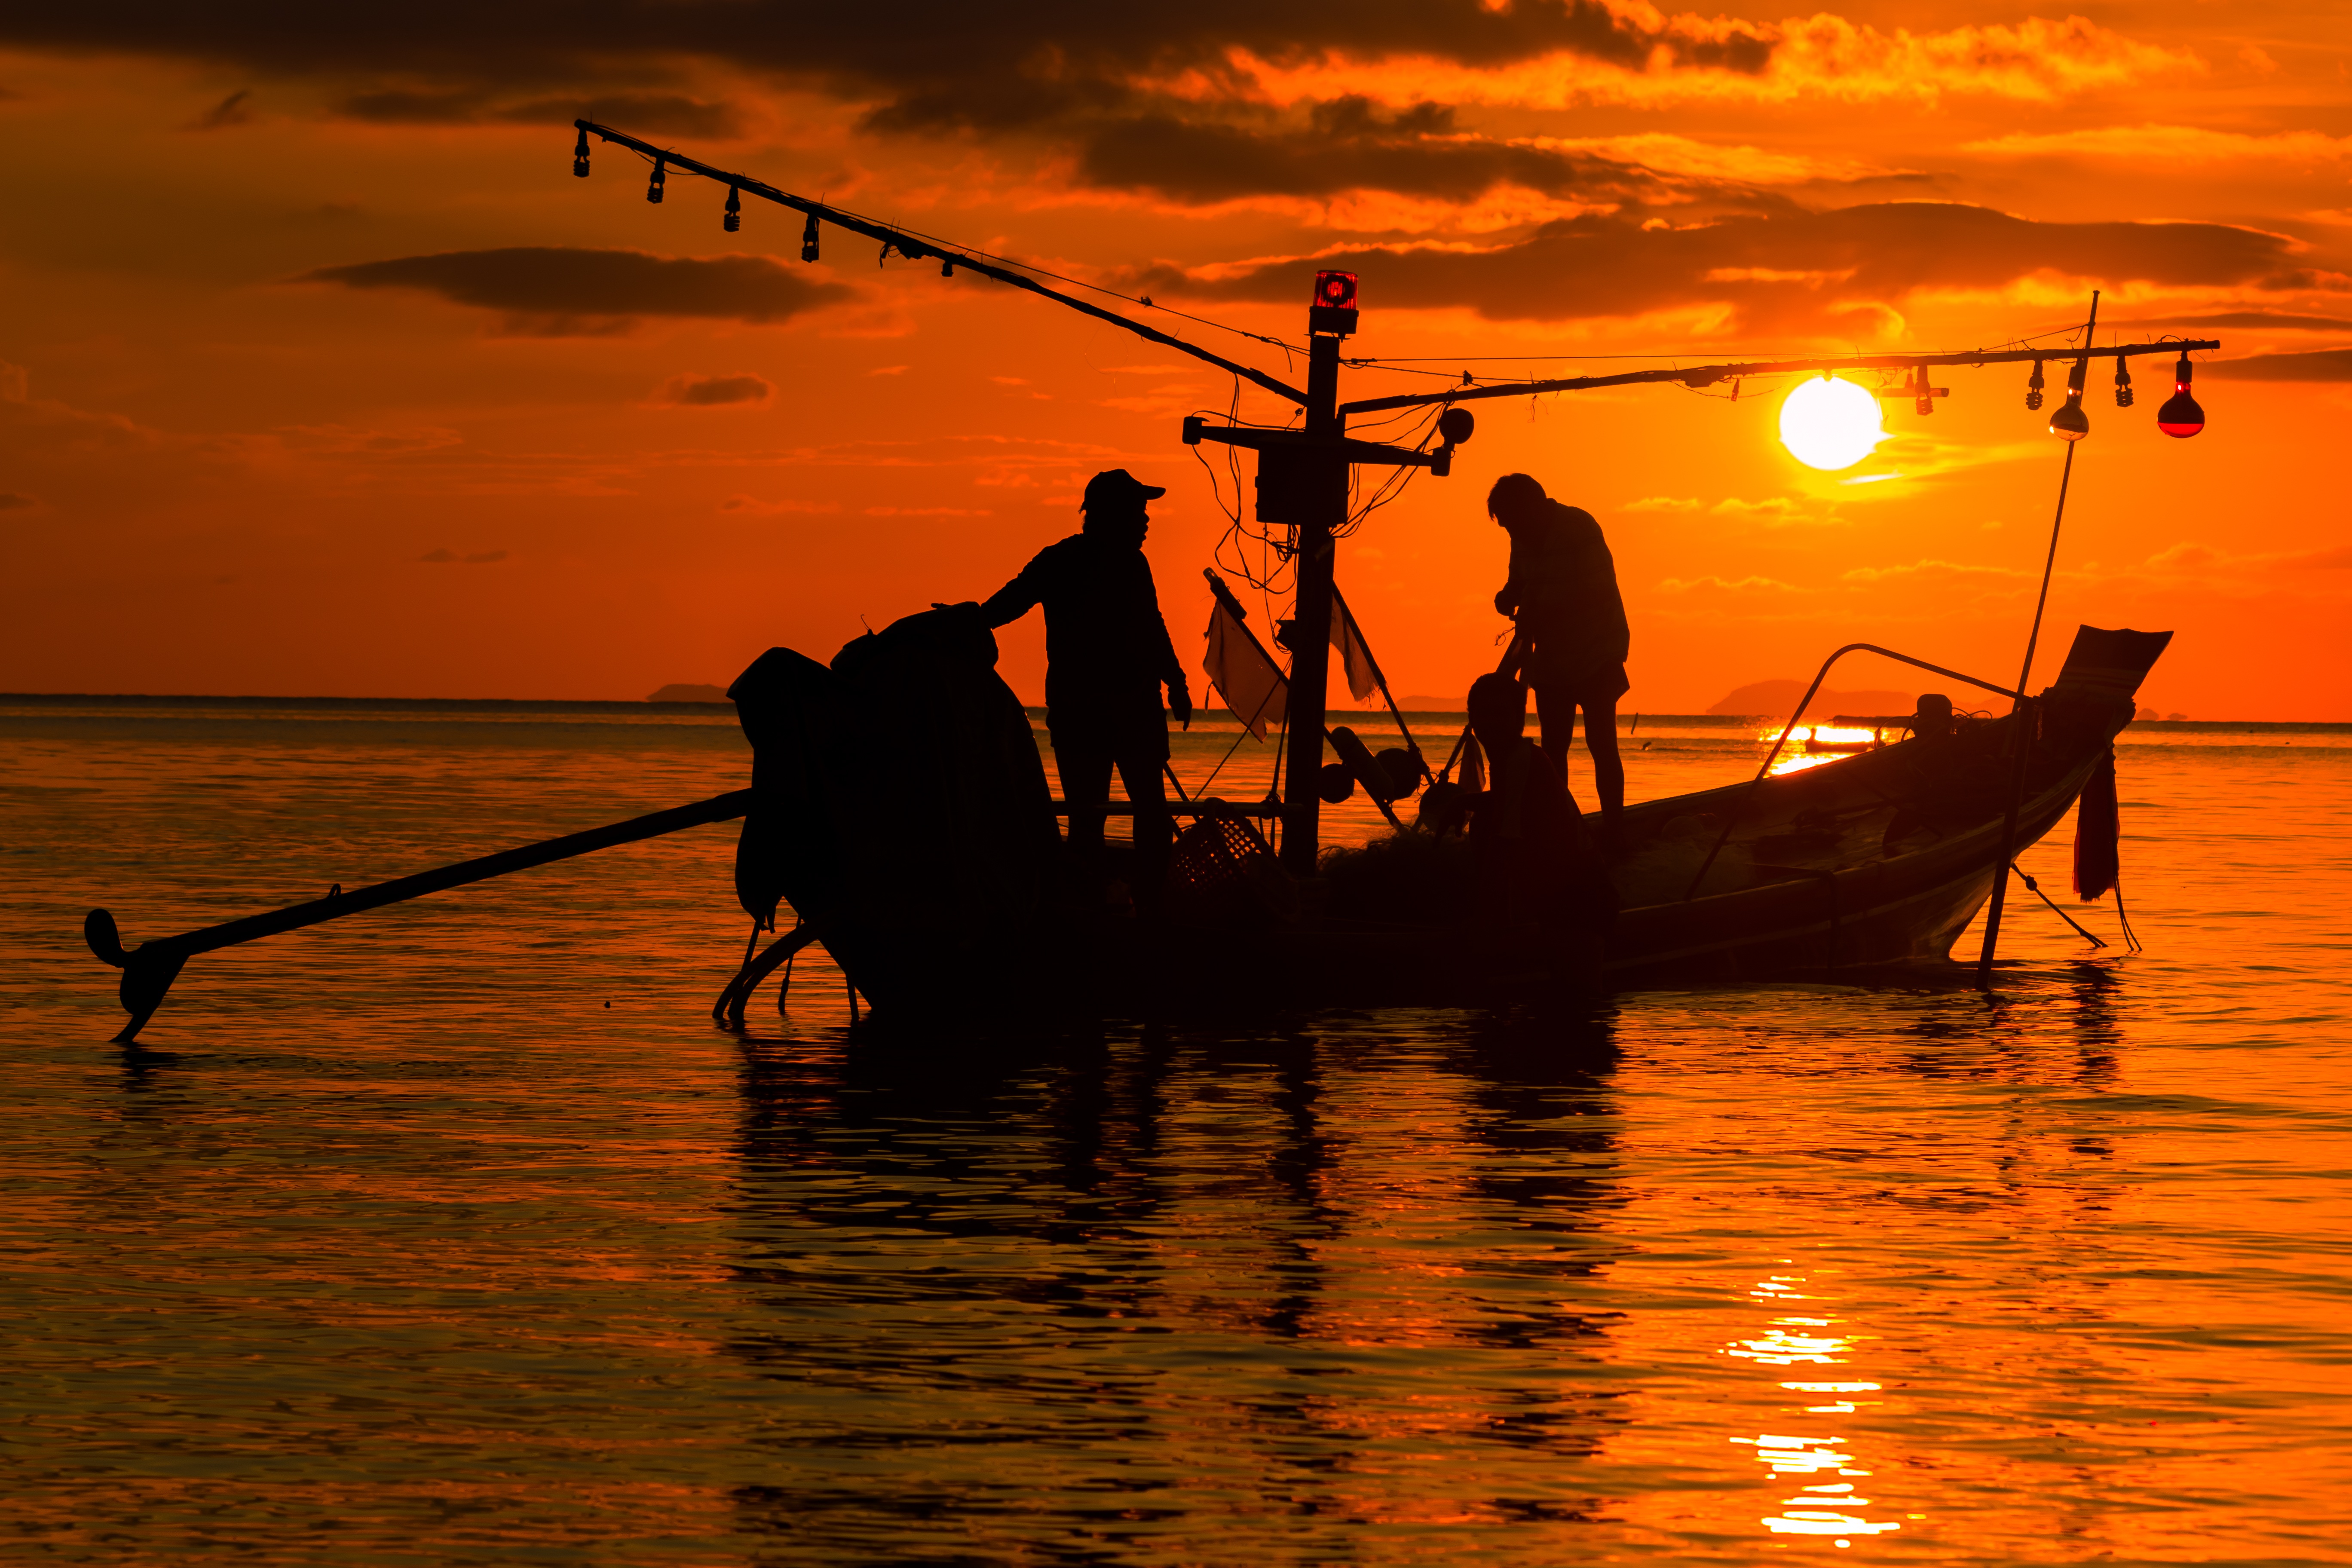
sea, coast, nature, ocean, horizon, sky, sunrise, sunset, boat, sunlight, morning, dawn, summer, dusk, evening, reflection, red, vehicle, fishing, fisherman, afterglow, watercraft rowing